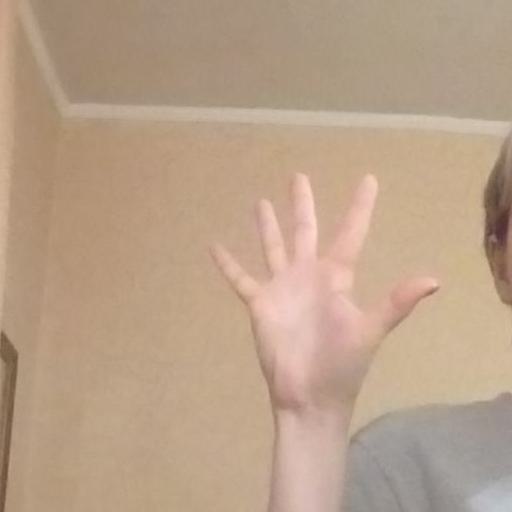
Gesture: palm